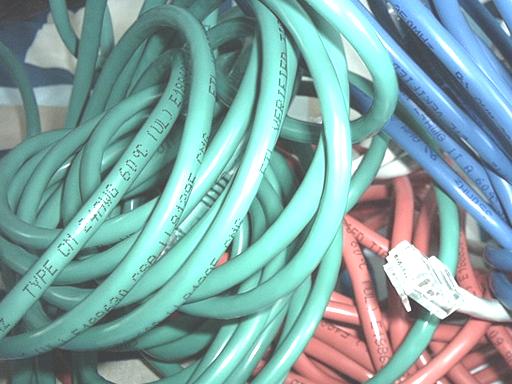
Material: plastic